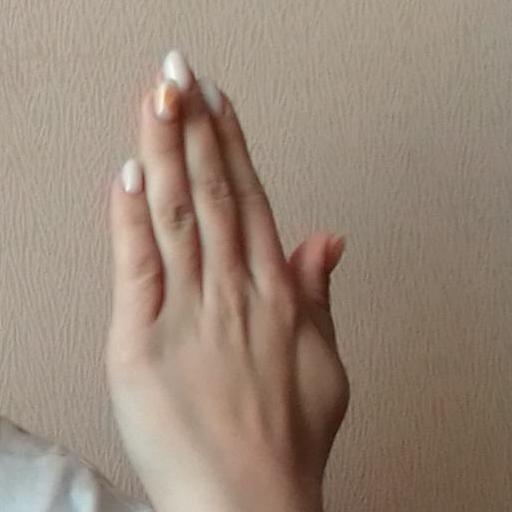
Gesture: stop_inverted